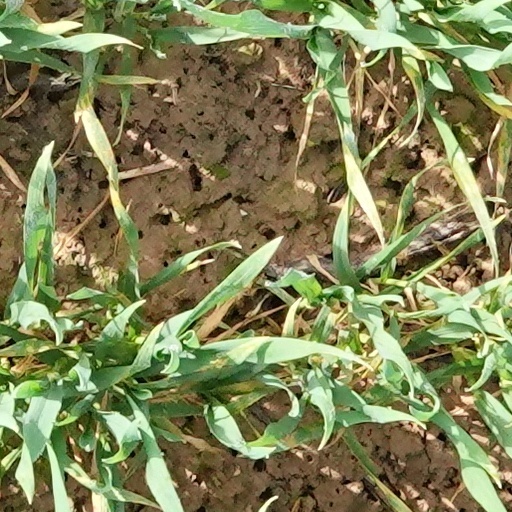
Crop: wheat